David Hunter Riddle

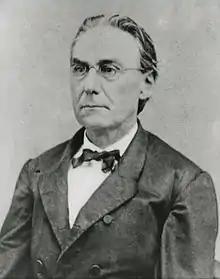
David Hunter Riddle

David Hunter Riddle (April 14, 1805 – 1888) was the ninth and last president of Jefferson College from 1862 until its union with Washington College to form Washington & Jefferson College in 1865. He also served as trustee and the acting Principal of the Western University of Pennsylvania, today known as the University of Pittsburgh, from 1849 to 1855.